Russell's Barbecue

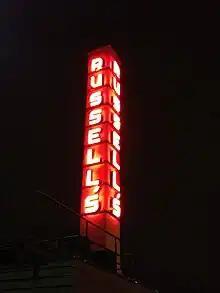
Neon sign at night

The restaurant was founded in 1930. Jacob and Fannie Bernstein purchased the restaurant from its original owners in 1940, and sold it in 1980. It was originally located on North Avenue, but was moved to Thatcher Avenue in the 1940s. As of 1988, it had two additional locations in Glen Ellyn, Illinois and Rolling Meadows, Illinois. It originally had a limited menu including hamburgers, ribs, barbecue chicken and sandwiches. The restaurant was established before the proliferation of smoked, South Side-style barbecue. Smoked meats were eventually added to the menu in 2011. The restaurant also serves bottled barbecue sauce.